Fabrizio Paolucci

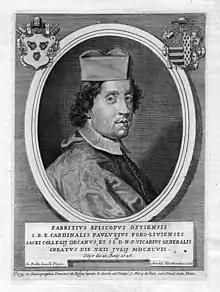
Fabrizio Paolucci

Fabrizio Paolucci (2 April 1651 – 12 June 1726) was an Italian cardinal in the Roman Catholic Church, appointed by Pope Innocent XII.